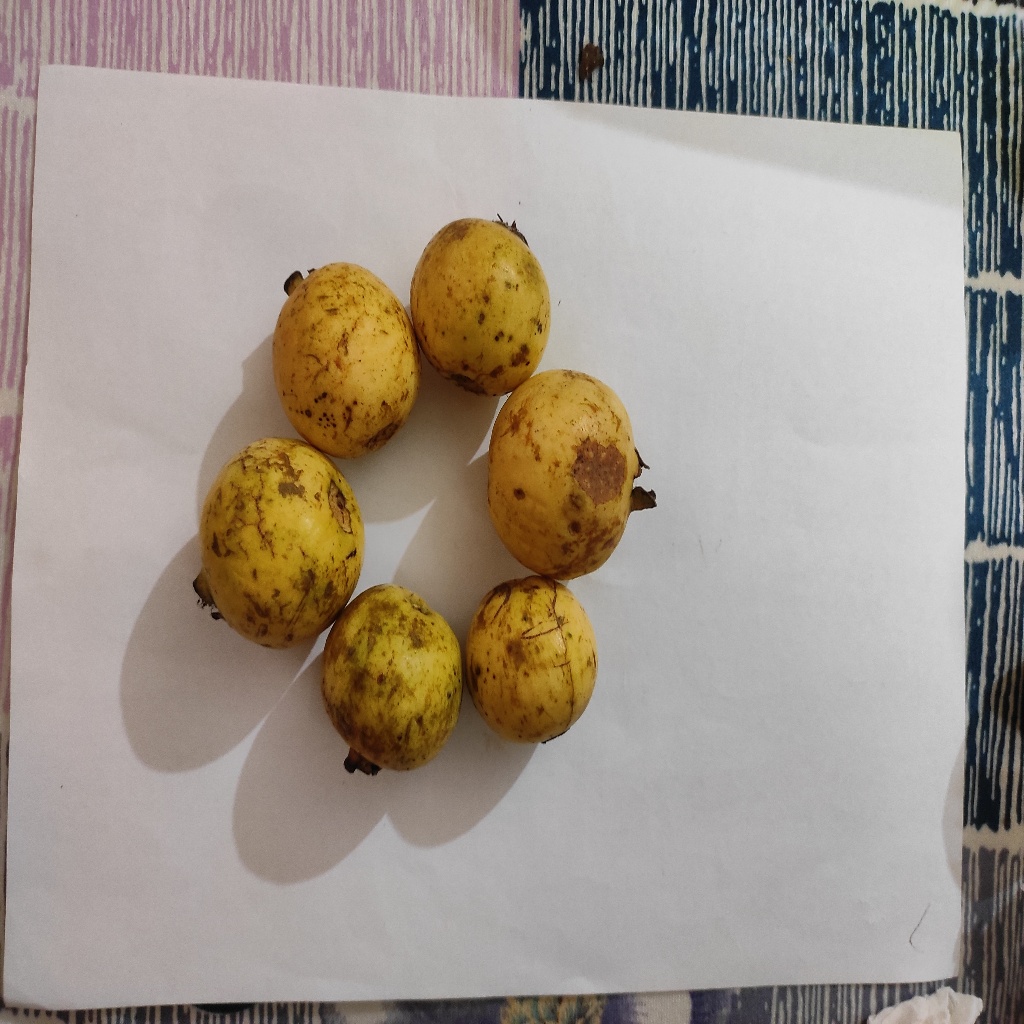
Crop: guava
Quality class: Class_B